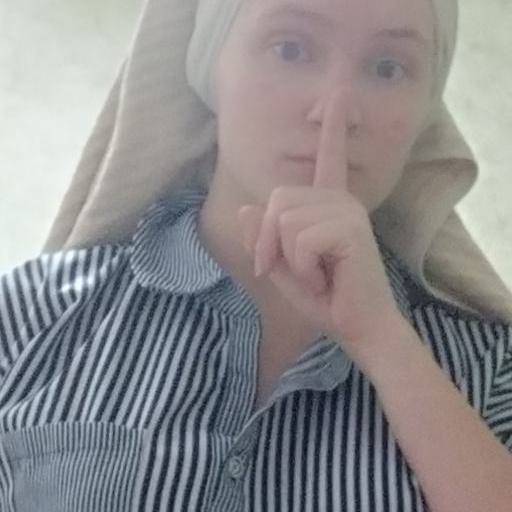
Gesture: mute